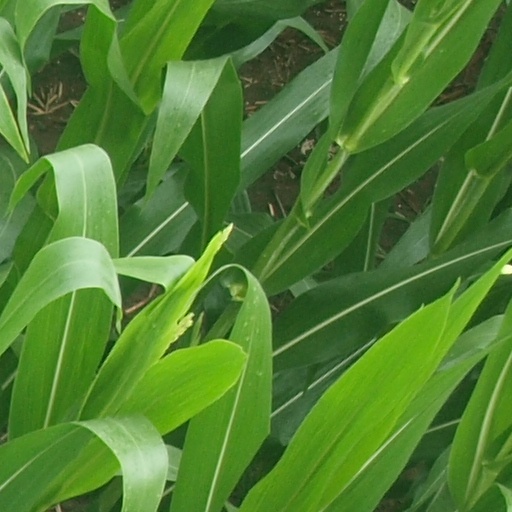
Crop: maize; corn